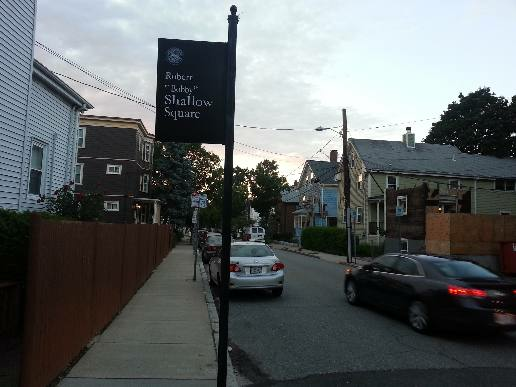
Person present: No